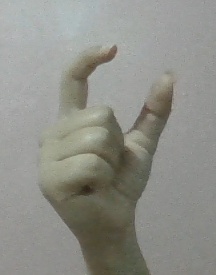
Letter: nun